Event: Nepal Earthquake
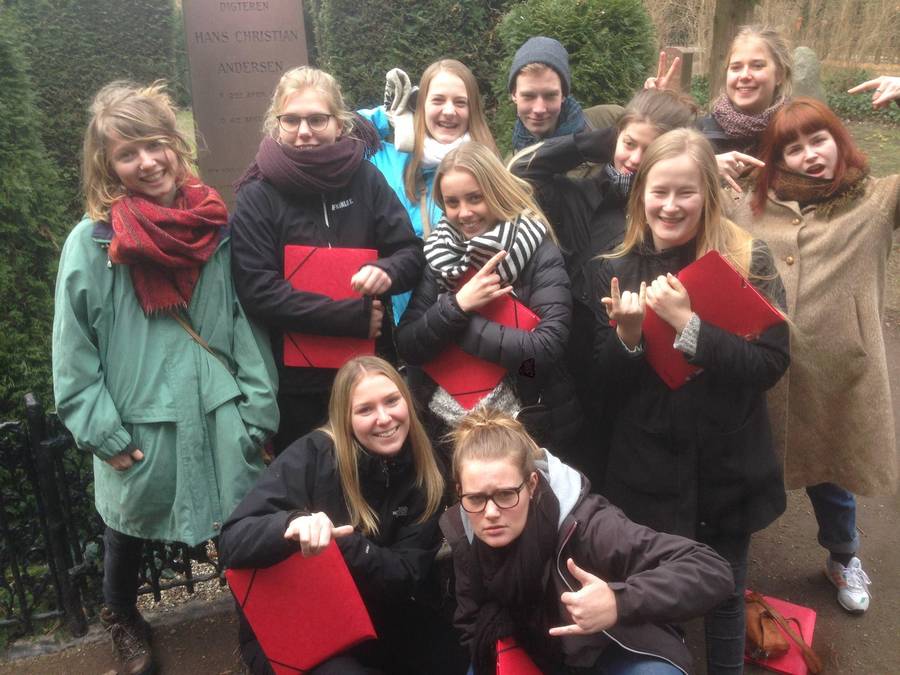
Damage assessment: no_damage